Aïssatou Diallo Sagna

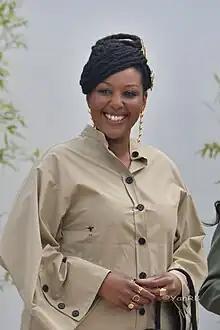
Diallo Sagna at the 2023 Cannes Film Festival

Aïssatou Diallo Sagna (born 1983) is a French actress. In 2022, she received the César Award for Best Supporting Actress for her performance in "The Divide".